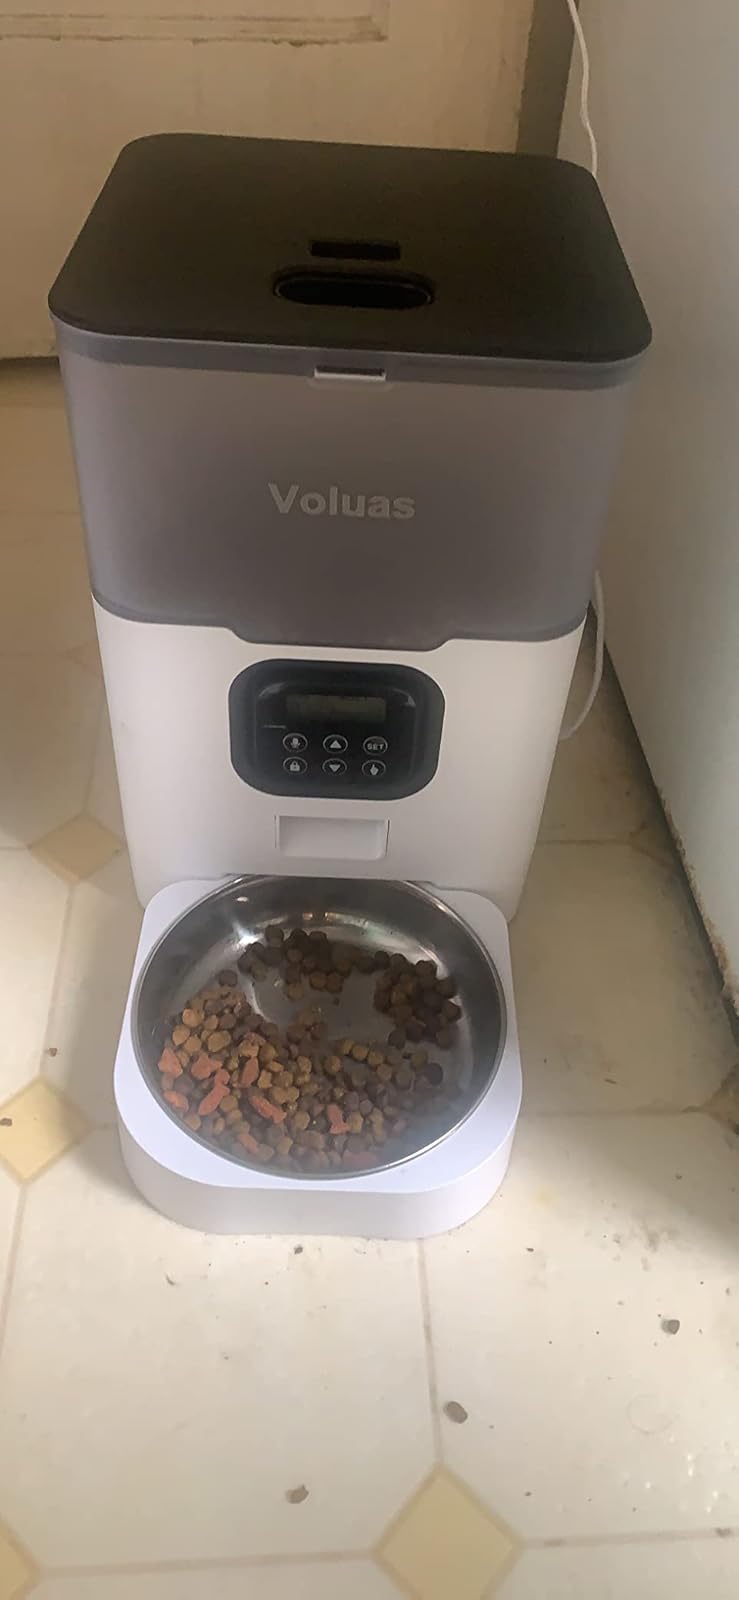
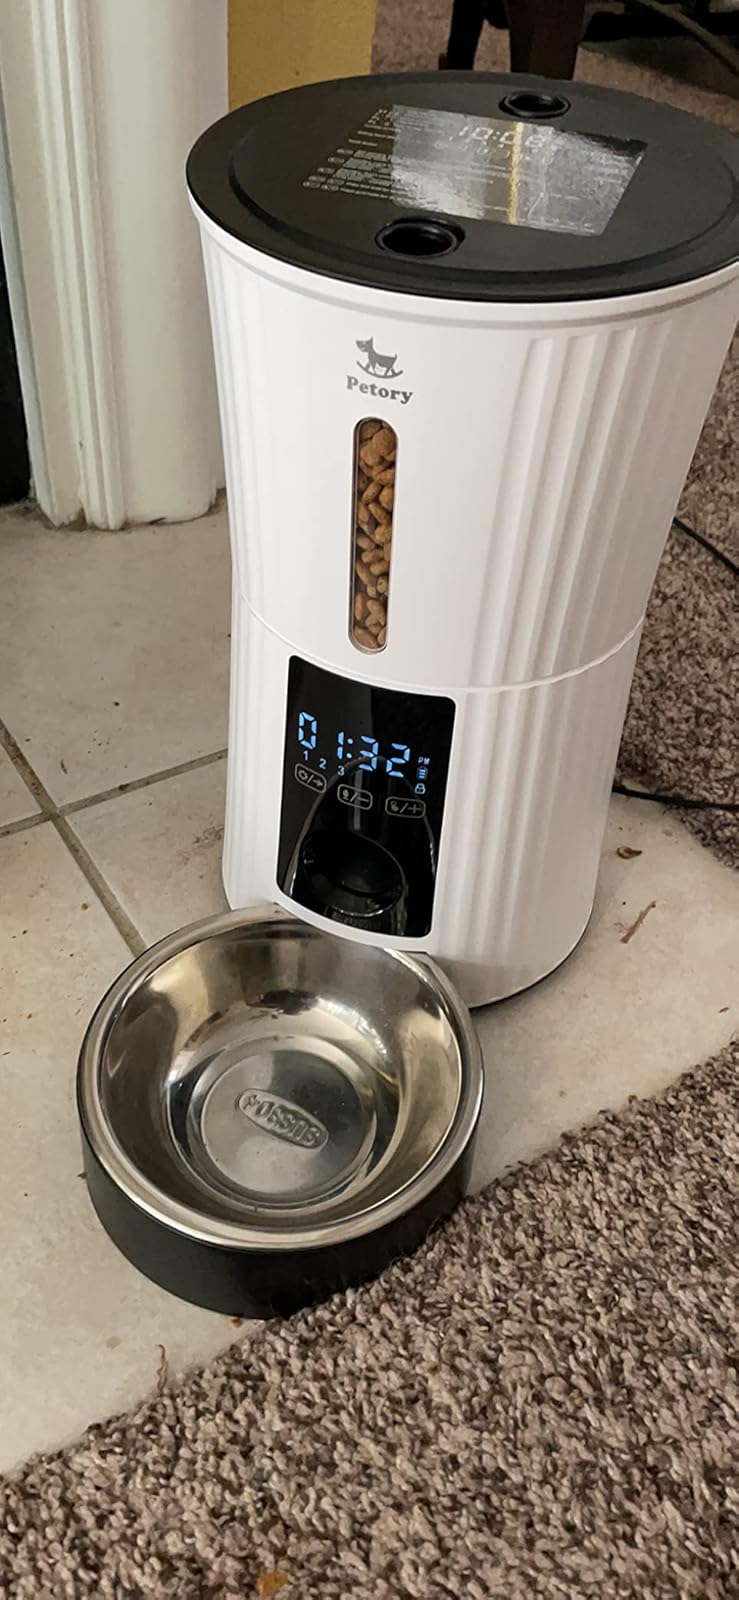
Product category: items_feeder
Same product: no